Chuck Chicken

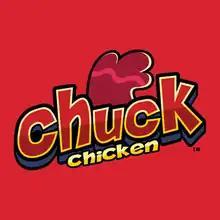
Chuck Chicken Logo

Chuck Chicken (Kung Fu Chicken in China) is a Malaysian-Chinese animated television series created by Edmund Chan and Raye Lee and produced by Animasia Studio. The story takes place on a bird-filled island of Rocky Perch, and tells the story of Chuck who turns into the eponymous "Kung Fu Chicken", providing kung fu–style security and protection to the citizens of the island. When Chuck inherits a very special amulet in the shape of a golden egg with amazing powers, he uses it to defeat evil to protect the island of "planet bird", which looks like planet Earth (but with anthropomorphic birds instead of humans) and the planet being in the shape of an egg.